Black Hole (comics)

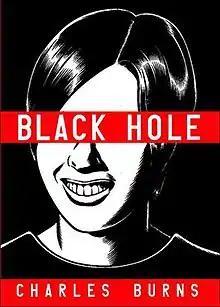
Trade paperback cover

Black Hole is a twelve-issue comic book limited series written and illustrated by Charles Burns and published first by Kitchen Sink Press, then Fantagraphics. It was released in collected form in 2005 by Pantheon Books. The story deals with the aftermath of a sexually transmitted disease that causes grotesque mutations in teenagers. Burns has said that the mutations can be read as a metaphor for adolescence, sexual awakening and the transition into adulthood.